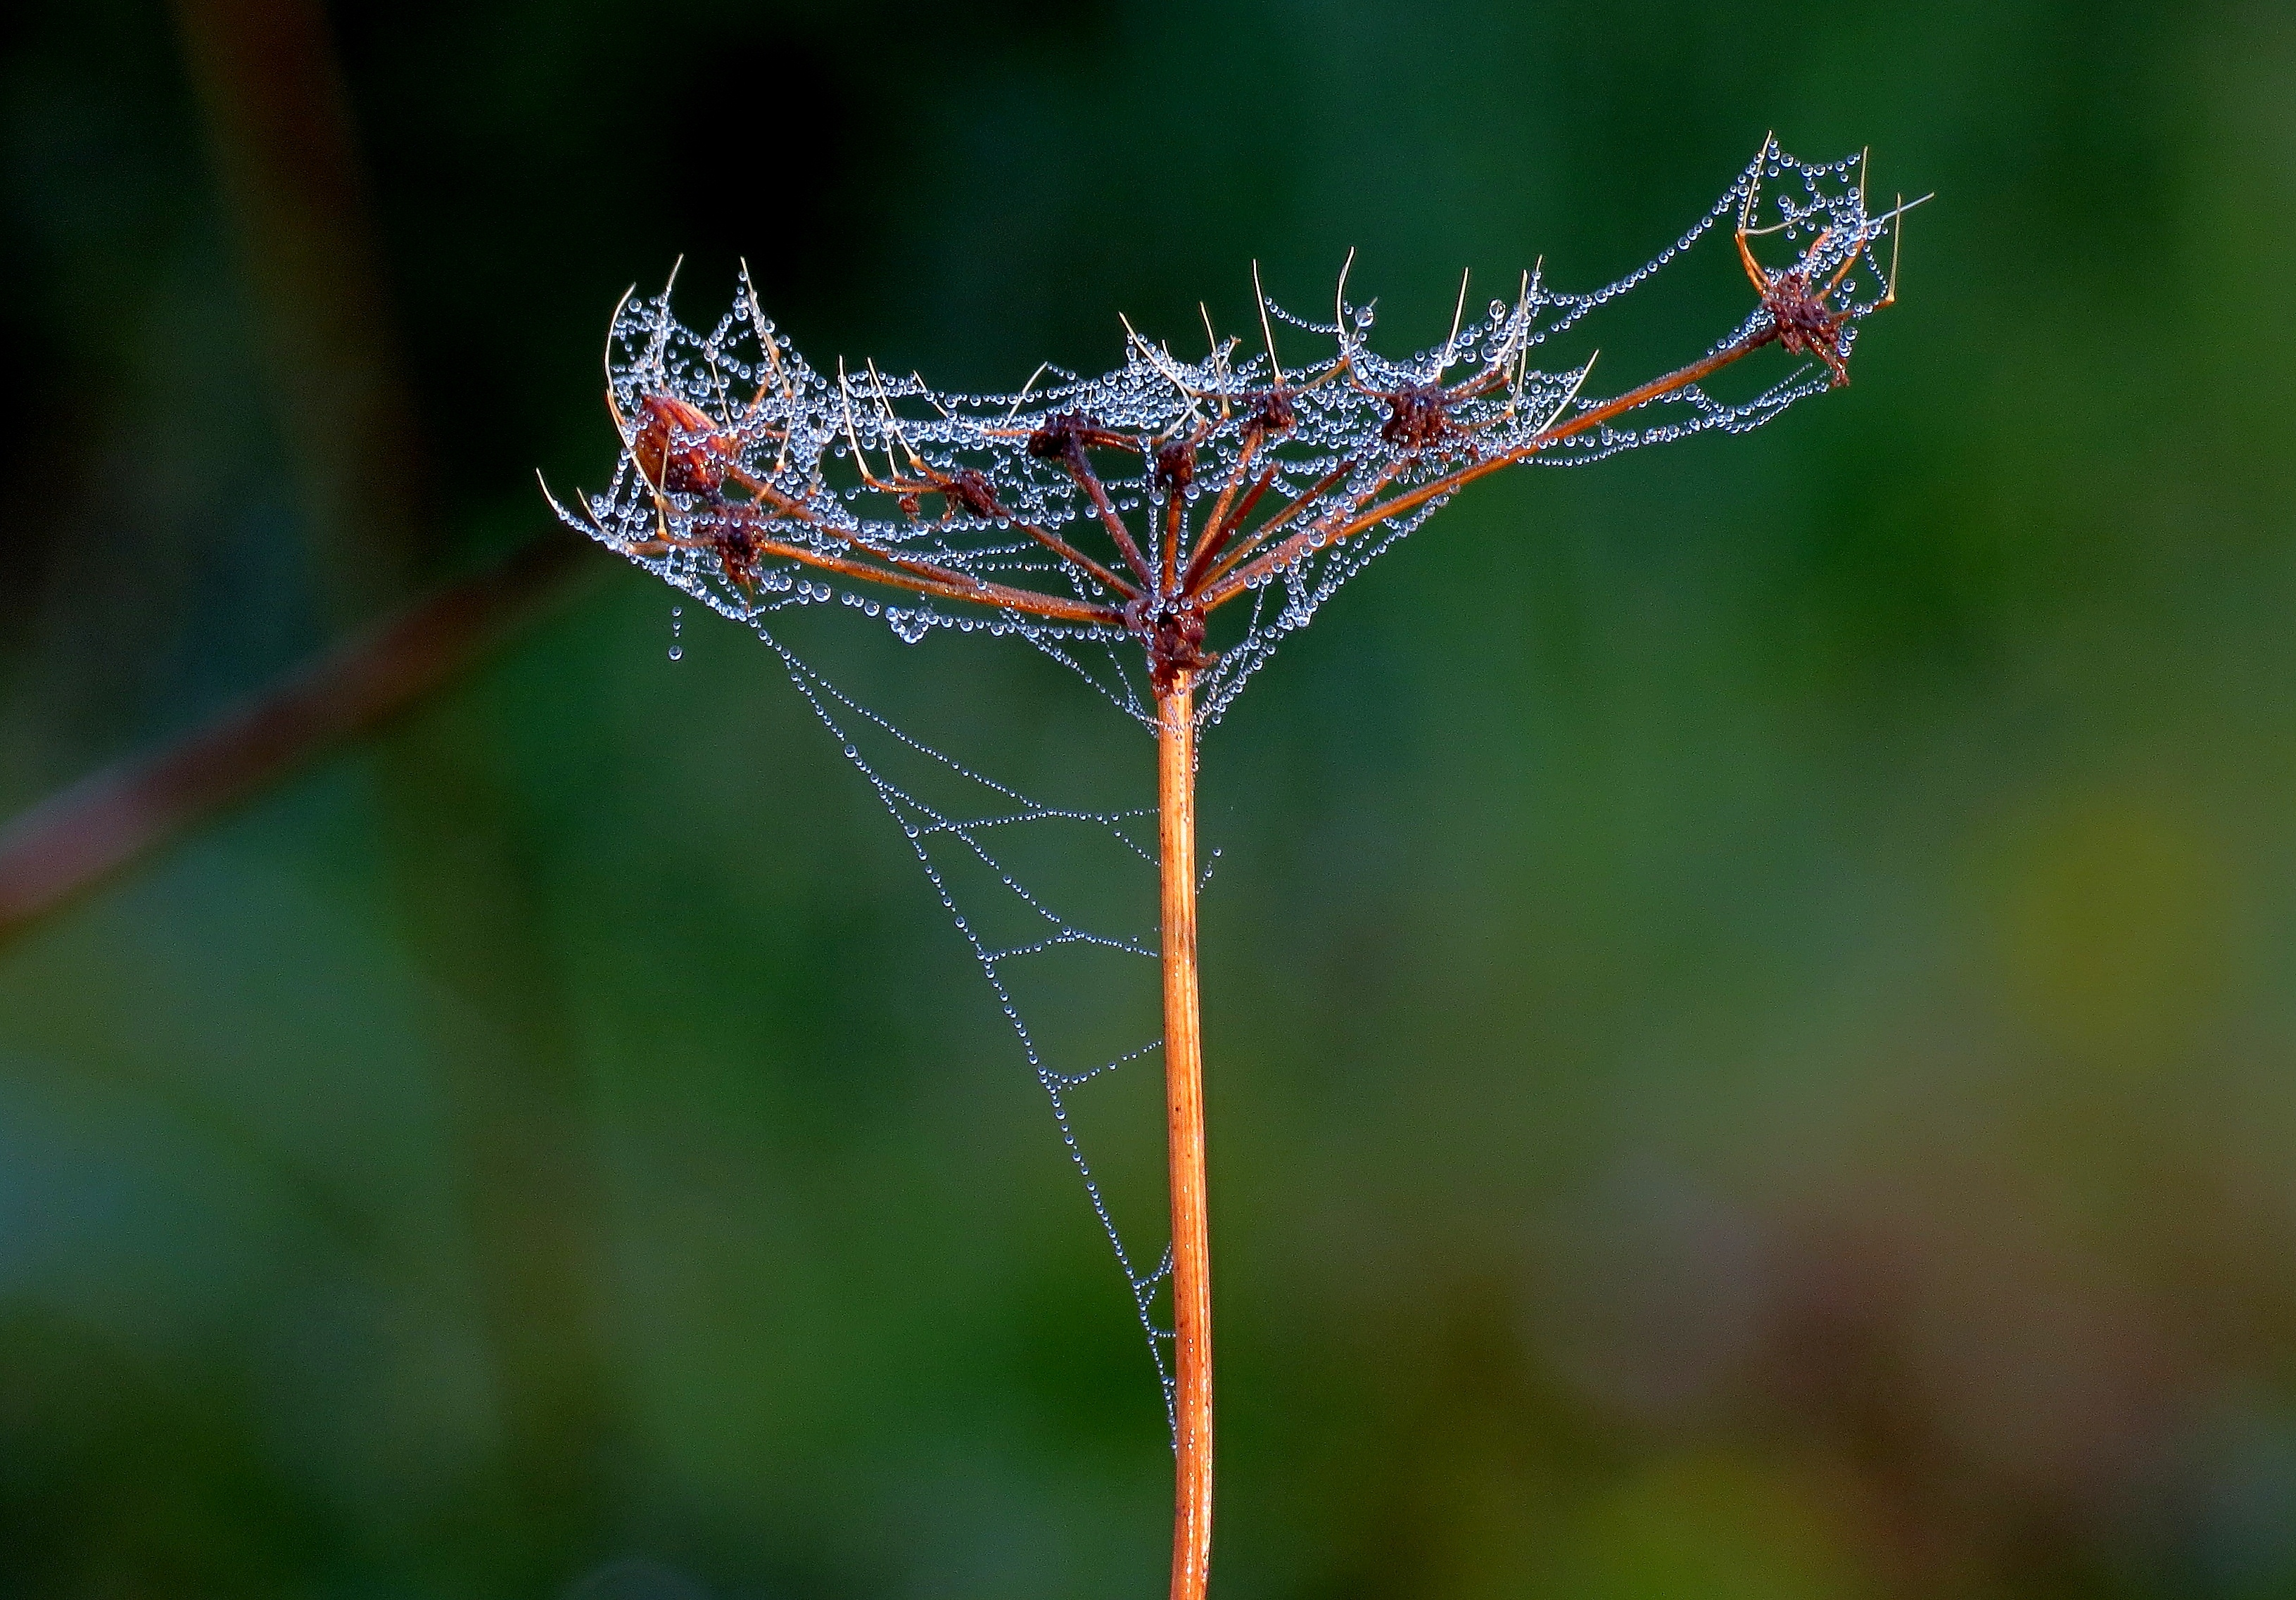
nature, grass, dew, photography, leaf, flower, green, insect, flora, fauna, invertebrate, close up, naturaleza, damselfly, moisture, ggl1, gaby1, varios, some, canonsx40hs, macro photography, araneus, plant stem, orb weaver spider